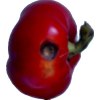
Label: red_pepper